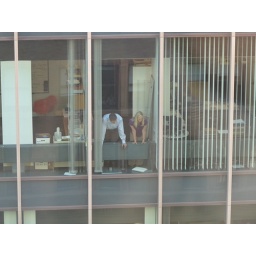
Trauma (the new NBC TV show) is filming in San Francisco at Bush and Sansome street